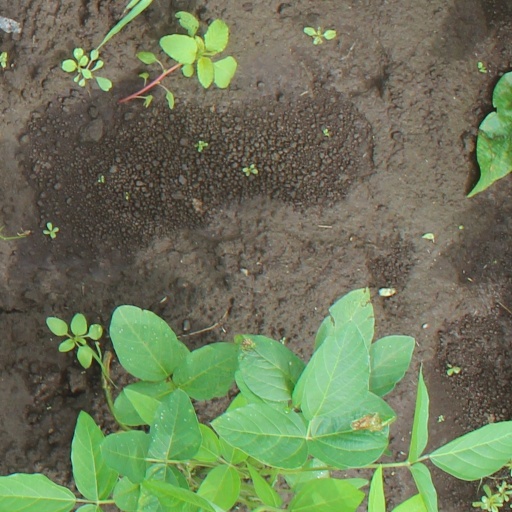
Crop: soybean